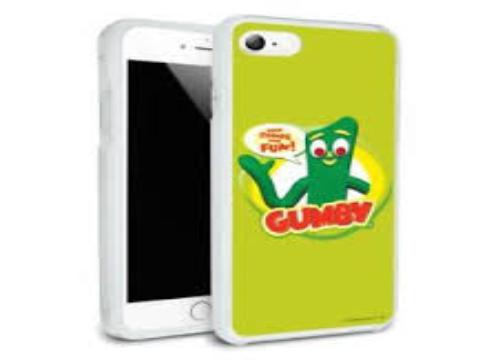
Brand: gumby
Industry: Clothes